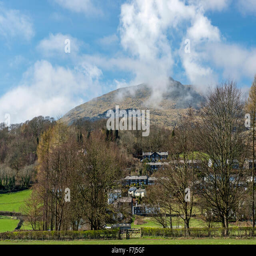
hewitt mountain behind mountain range on a sunny day in april